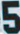
Number: 5